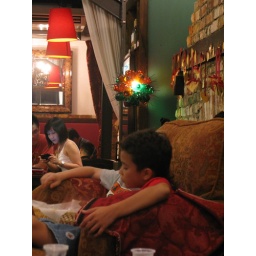
cute kiddies @ e couch by e fake fire place..